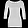
Label: T - shirt / top